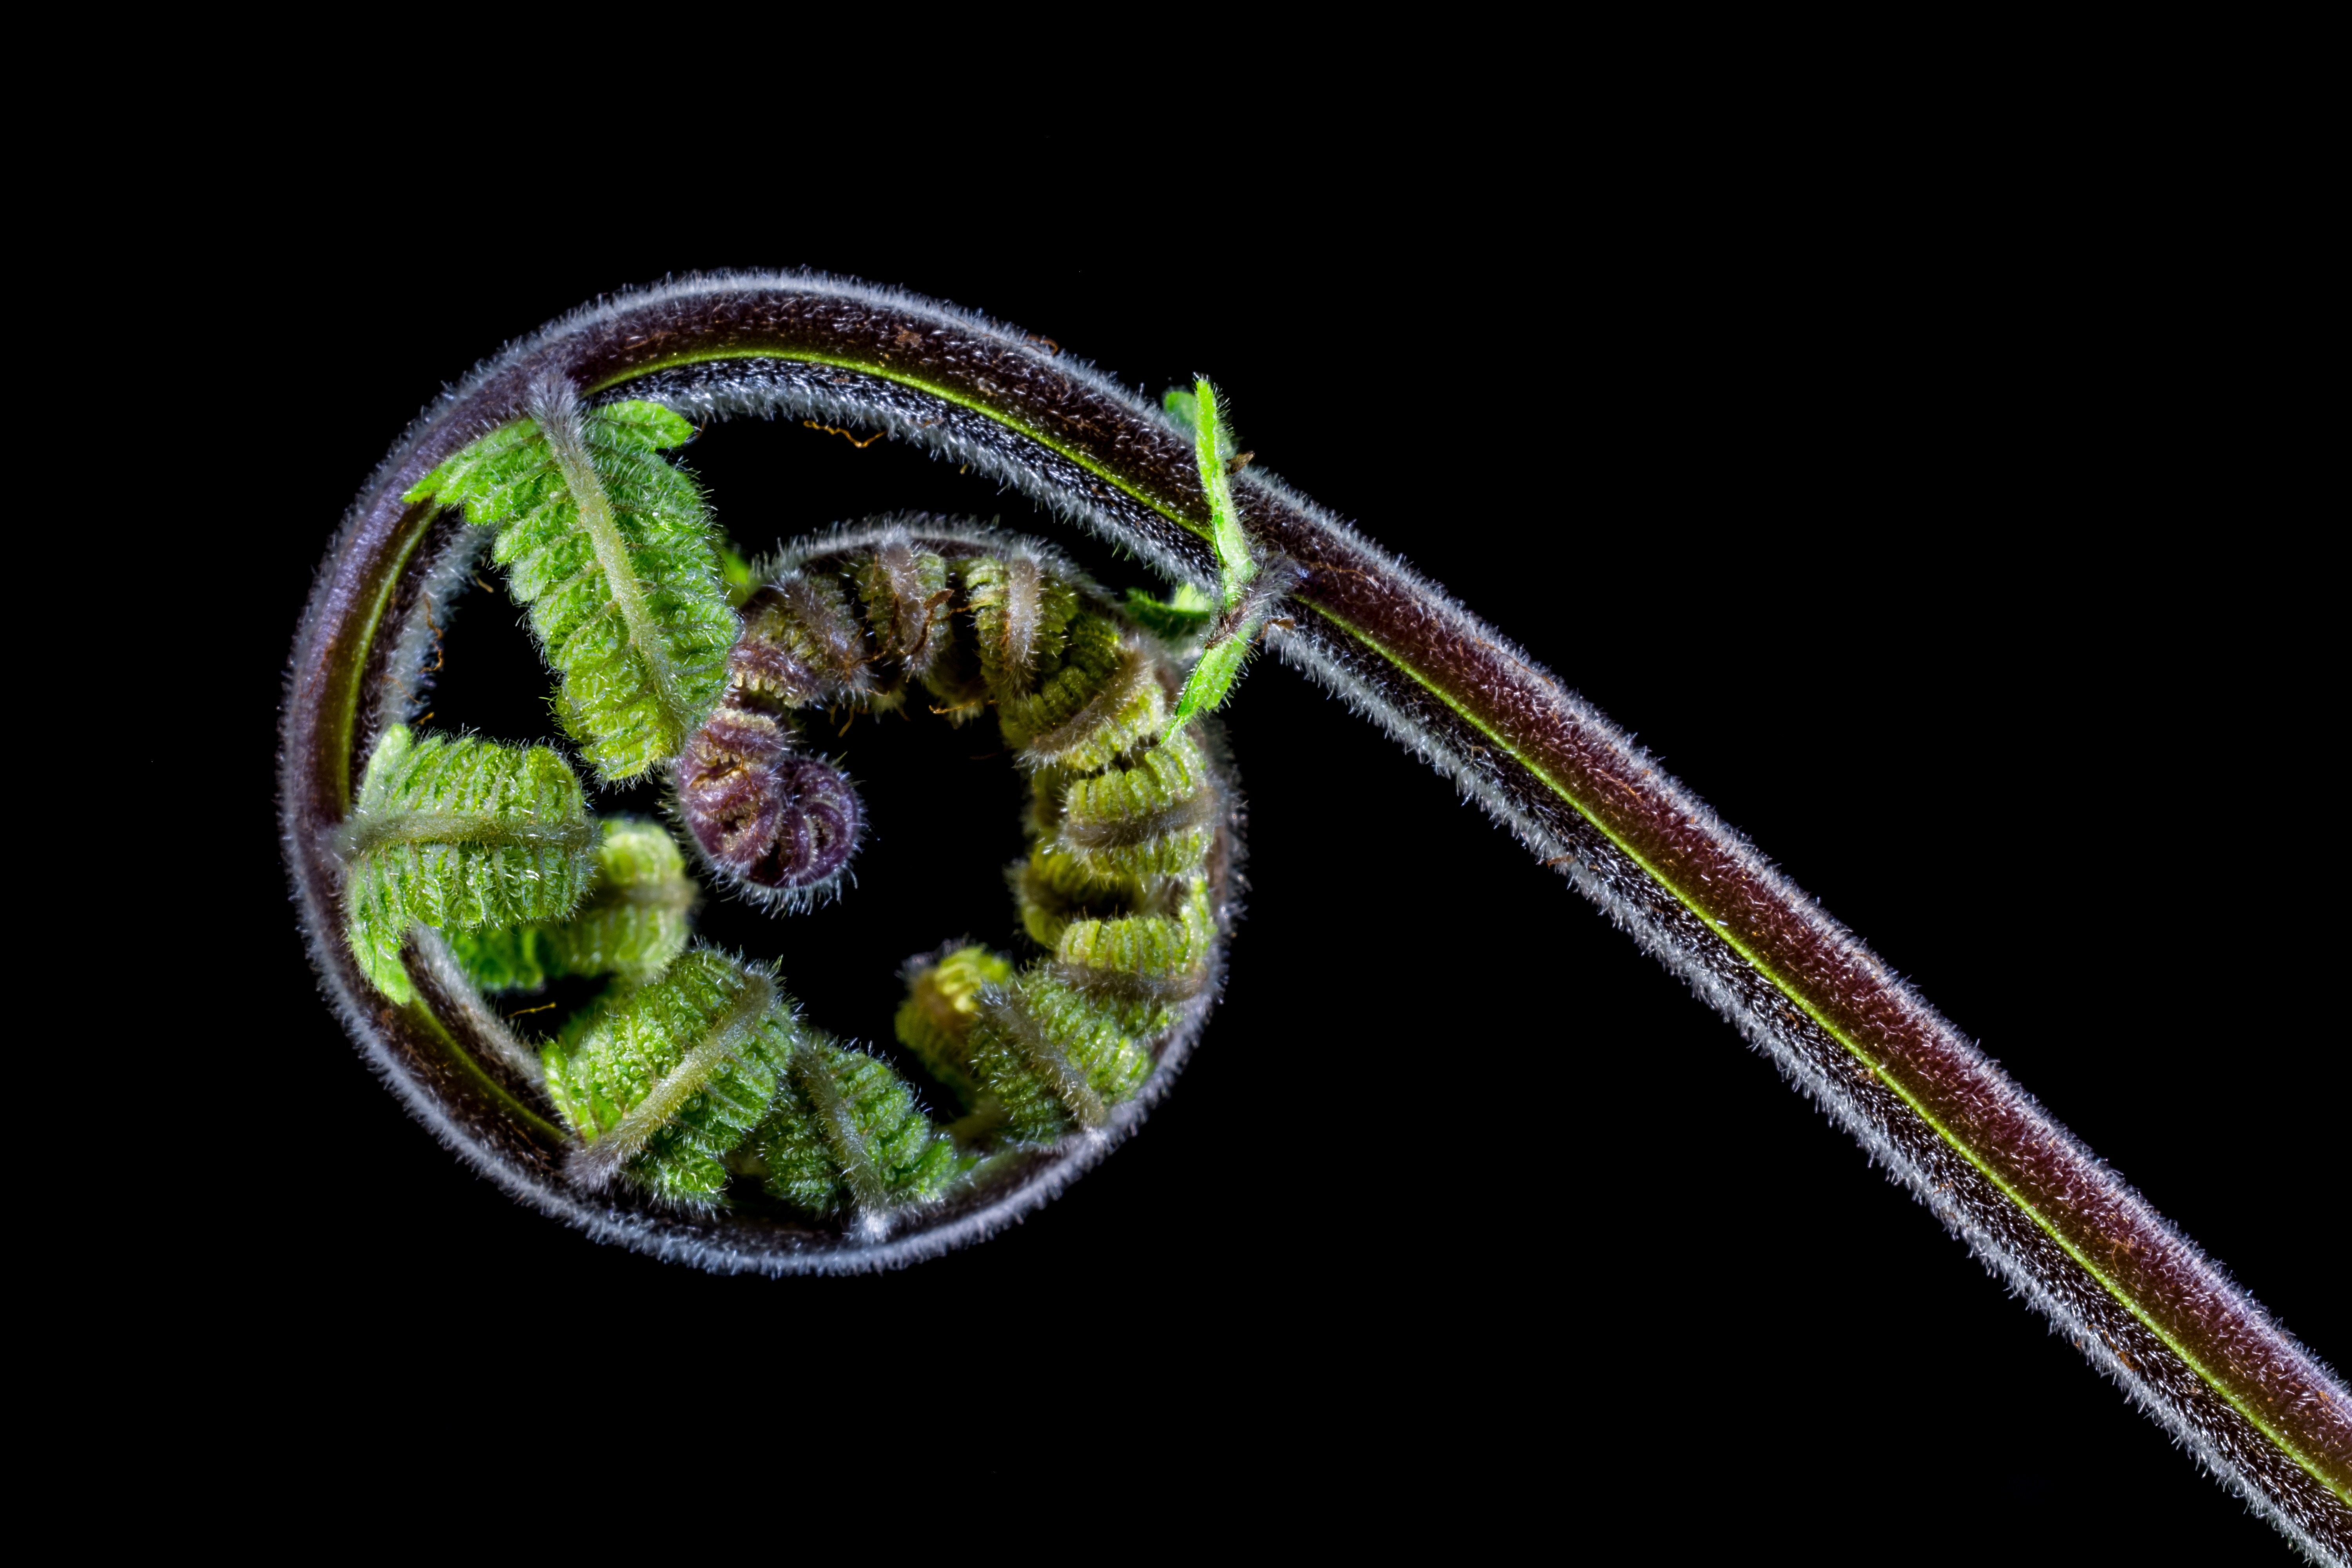
plant, photography, leaf, flower, fern, invertebrate, close up, macro photography, organism, young fern, fresh shoots, plant stem